Sibiu

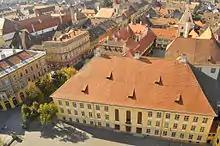
Samuel von Brukenthal High School

Sibiu is an important centre of higher education, with over 23,000 students in four public and private higher institutions.